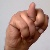
The image shows a hand gesture representing the letter 'N' in Indian Sign Language.